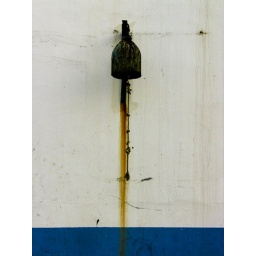
fish market in Busan, South Korea